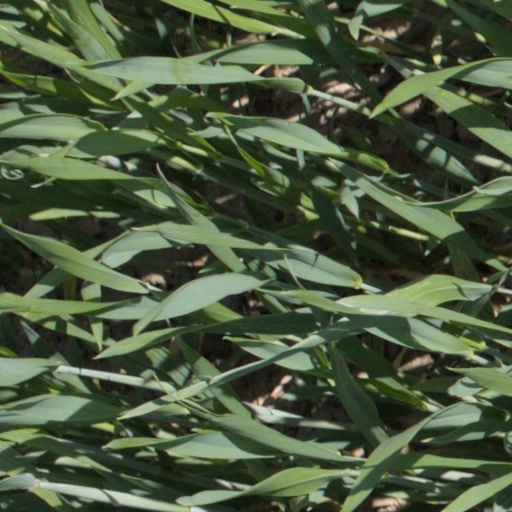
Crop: wheat